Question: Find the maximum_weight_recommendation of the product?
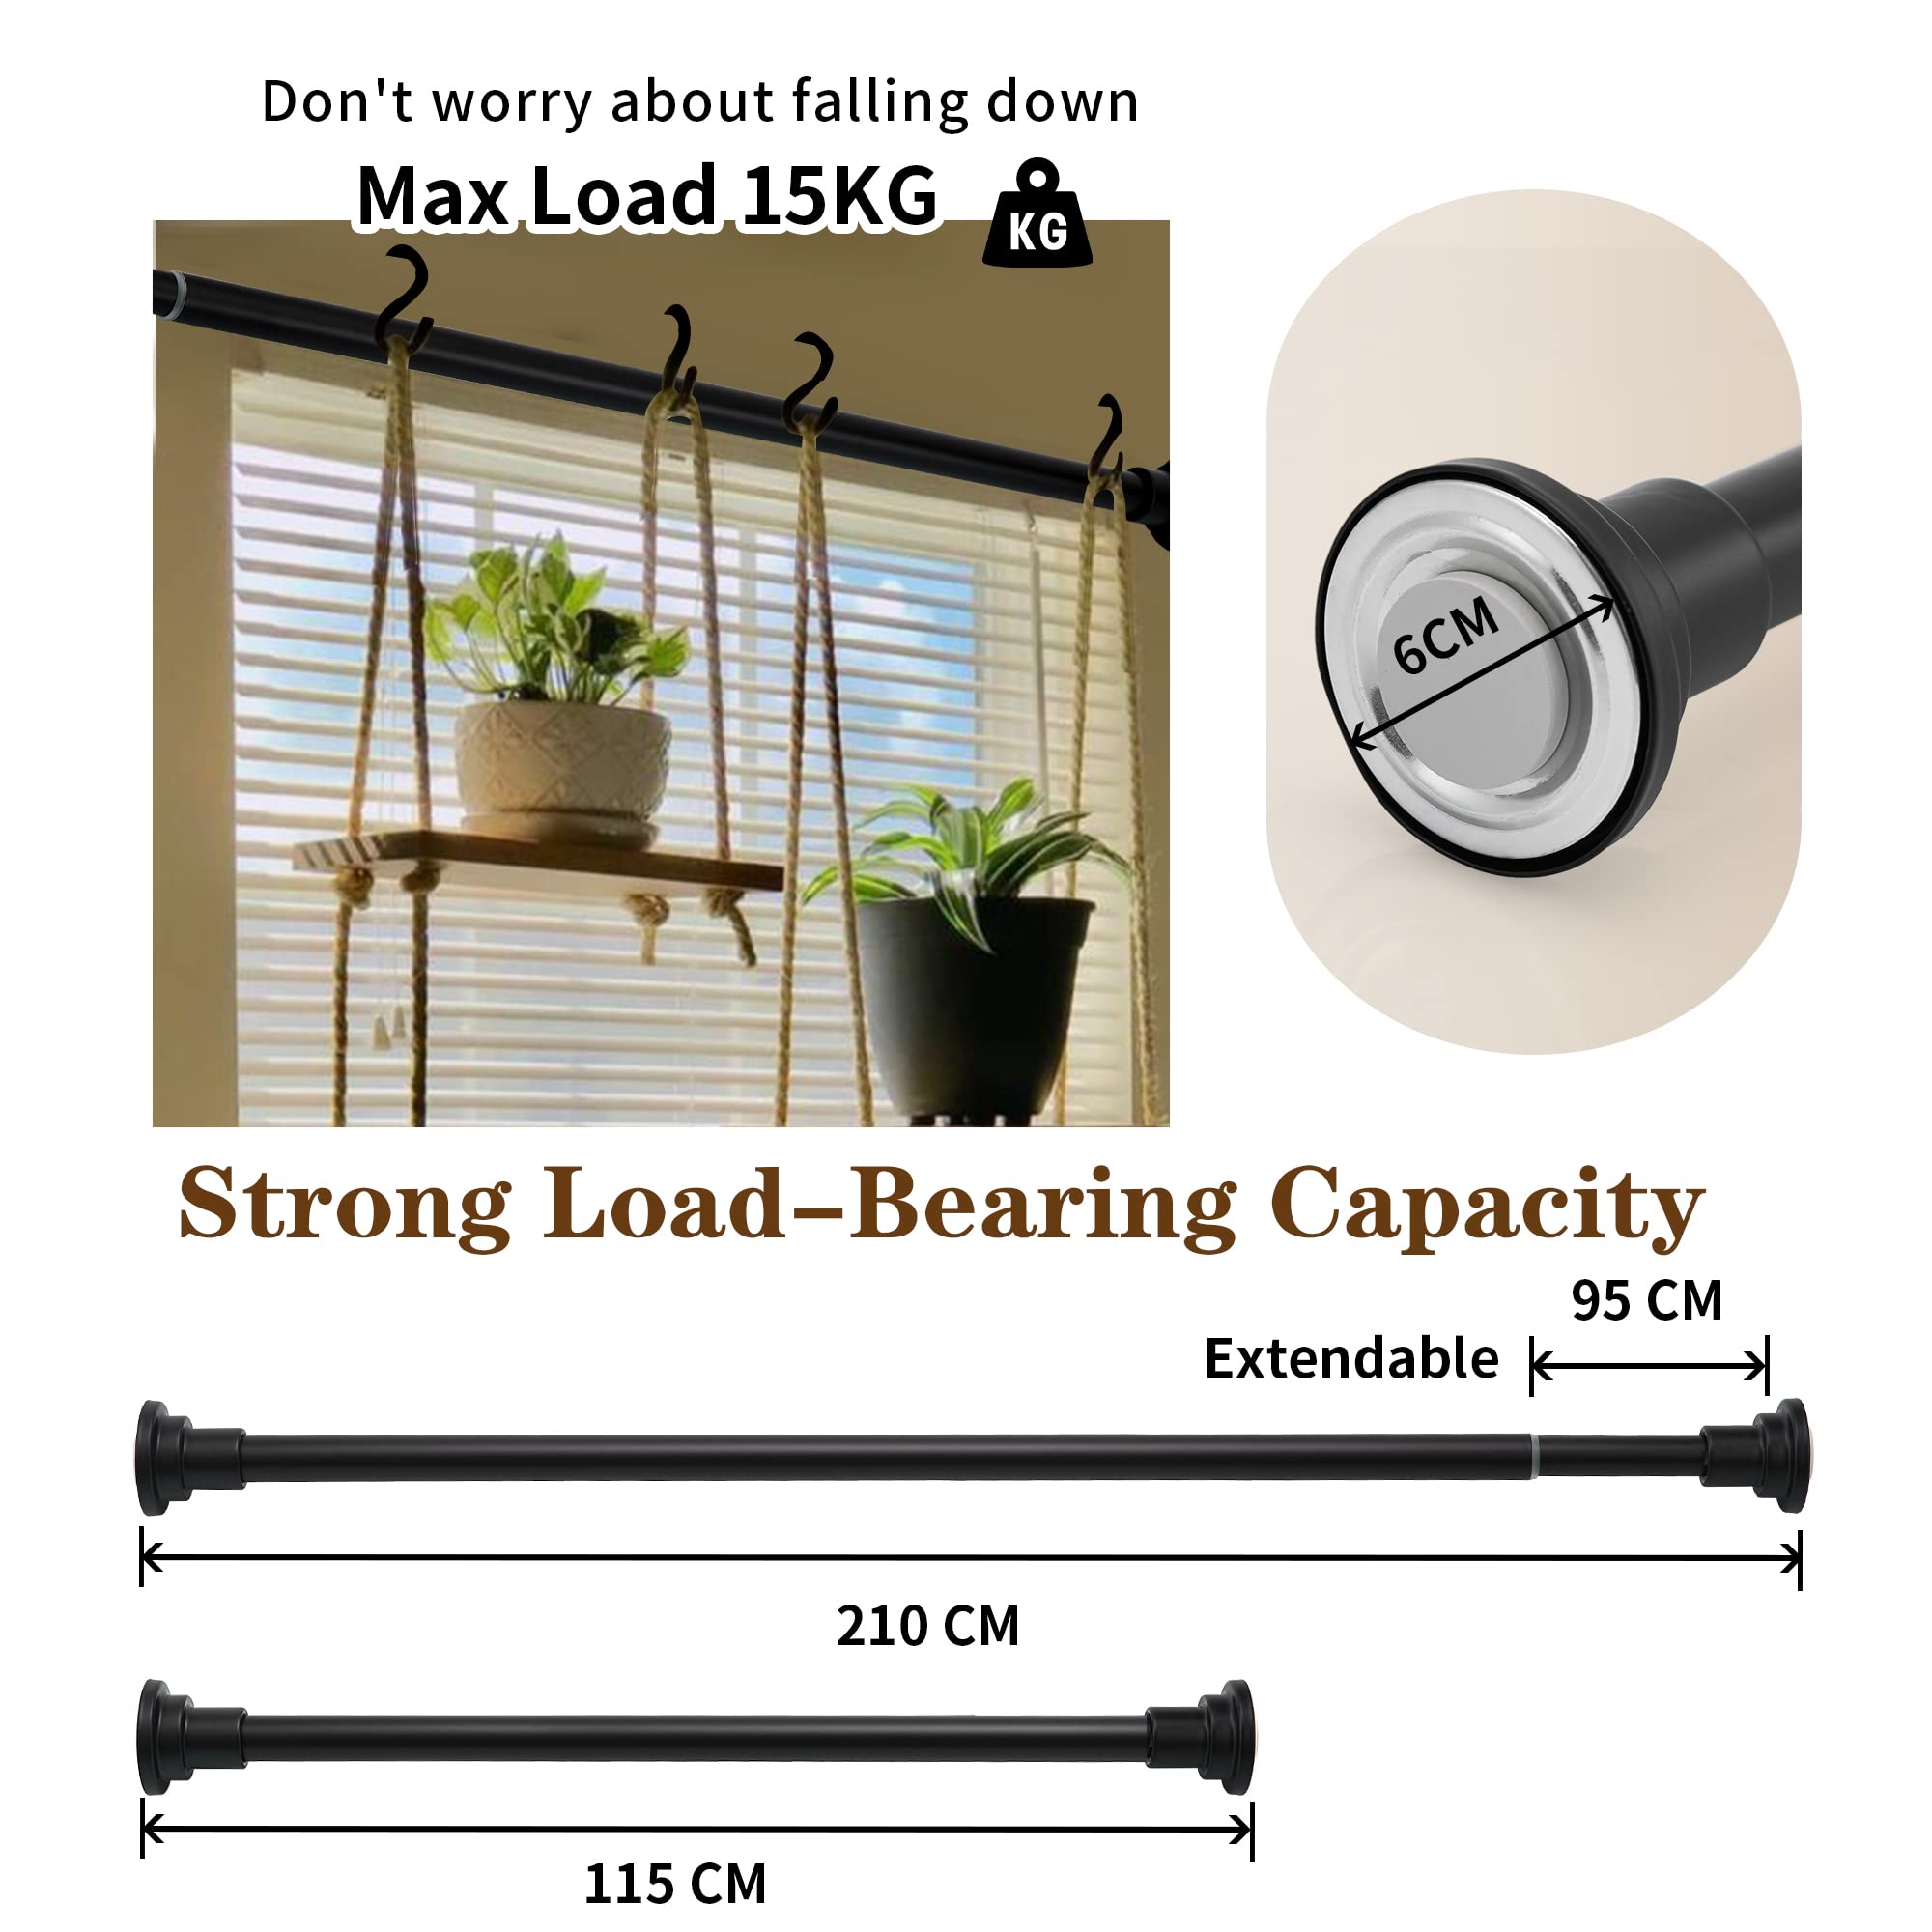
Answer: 15 kilogram